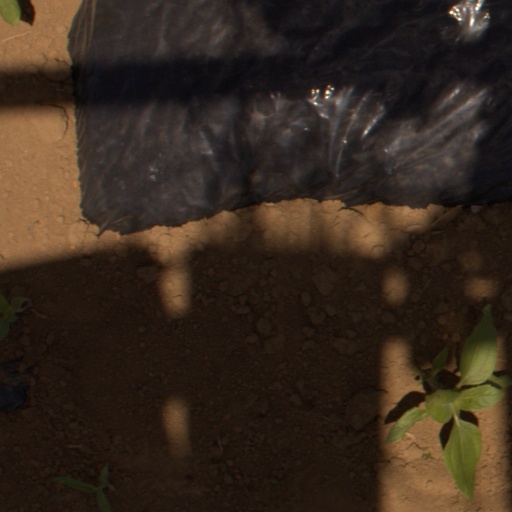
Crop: Jerusalem artichoke